Leipzig Industriegelände West railway station

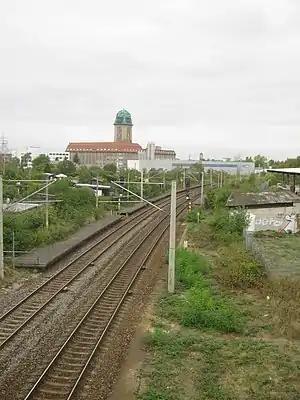
Leipzig Industriegelände West railway station

Leipzig Industriegelände West was a former railway station located in Leipzig, Germany. The station was located on the Leipzig–Probstzella railway. The station closed in December 2012, as part of the renovation and upgrade of the line for the S-Bahn Mitteldeutschland, which opened in December 2013.